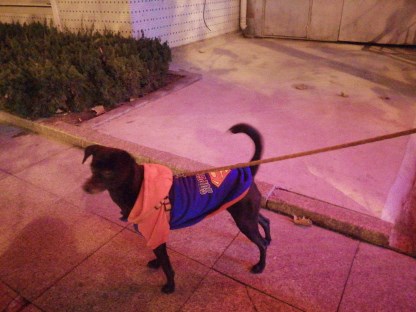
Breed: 3336-n000121-chinese_rural_dog